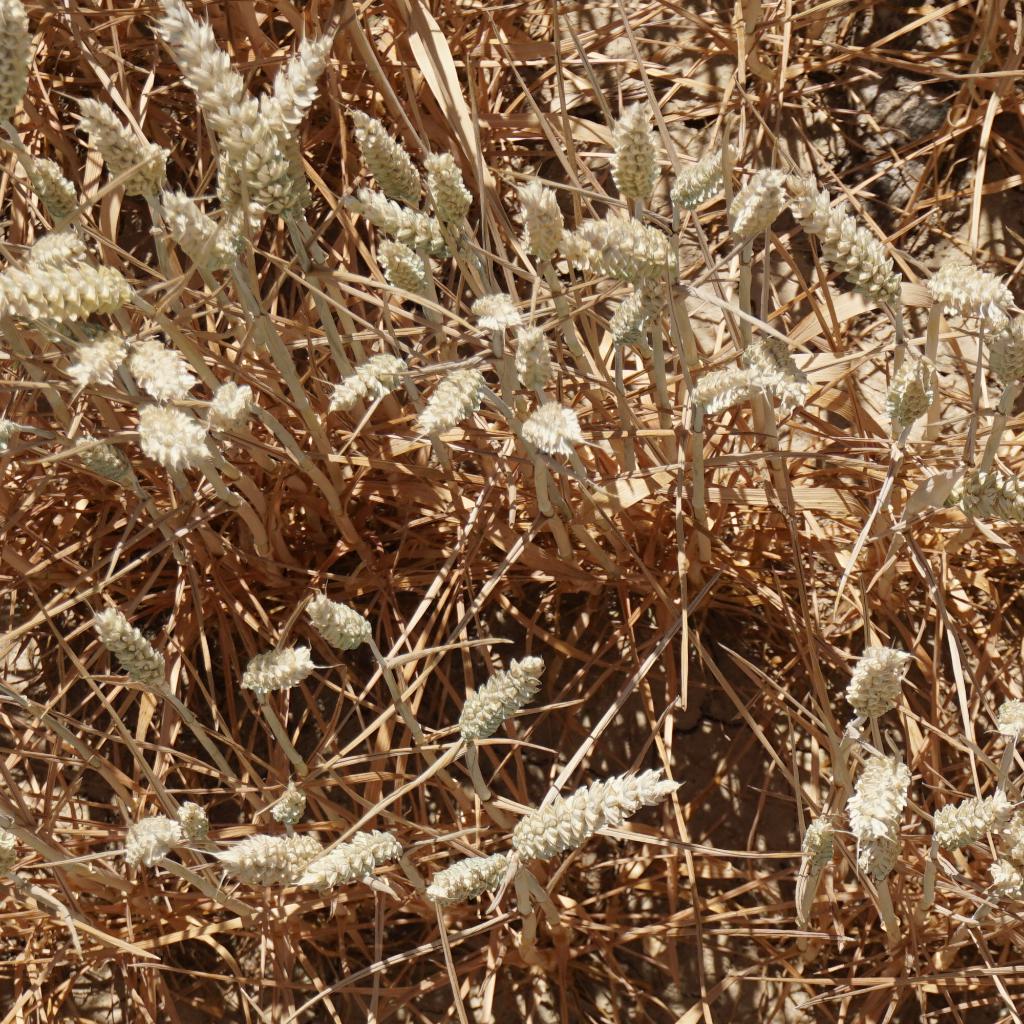
Country: France
Location: Gréoux
Wheat development stage: Filling - Ripening